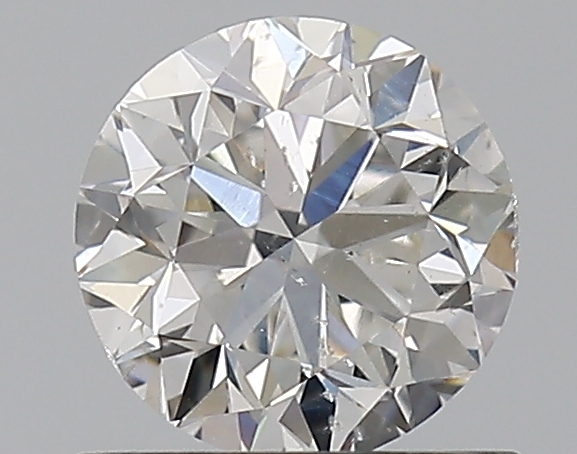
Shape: round
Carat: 0.7
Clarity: SI2
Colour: F
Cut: GD
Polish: VG
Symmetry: VG
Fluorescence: M
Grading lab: GIA
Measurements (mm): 5.43 x 5.49 x 3.57